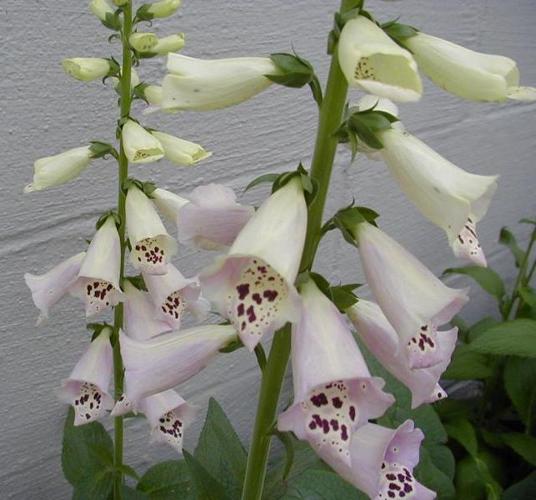
Label: foxglove